Lion (2014 film)

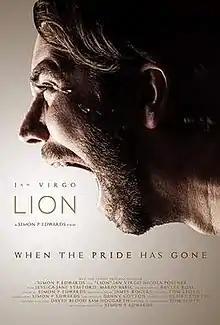

Lion is a British drama film, directed by Simon P. Edwards. The film stars Ian Virgo, Nicola Posener, Jessica-Jane Stafford and Marlon Blue.